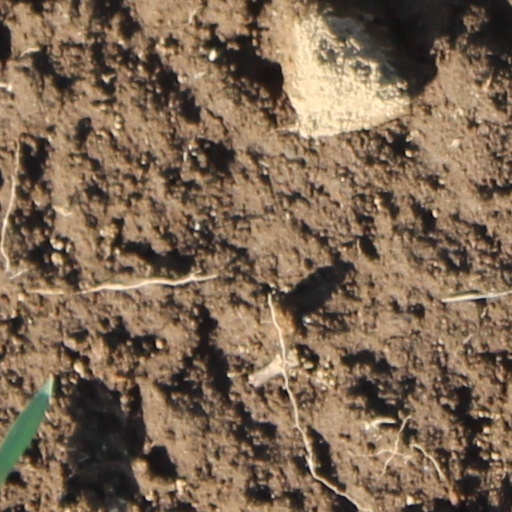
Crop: wheat